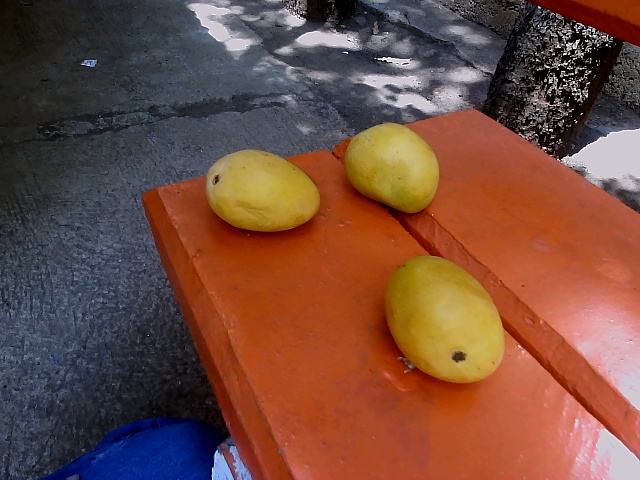
Label: Ripe_Mango